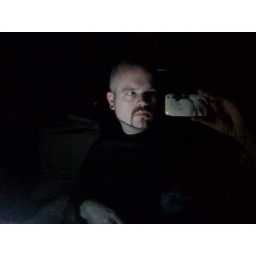
Me, by computer screen glow, NYC